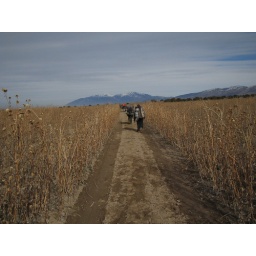
The brown stalks that you see surrounding the road are sunflowers in the summer.